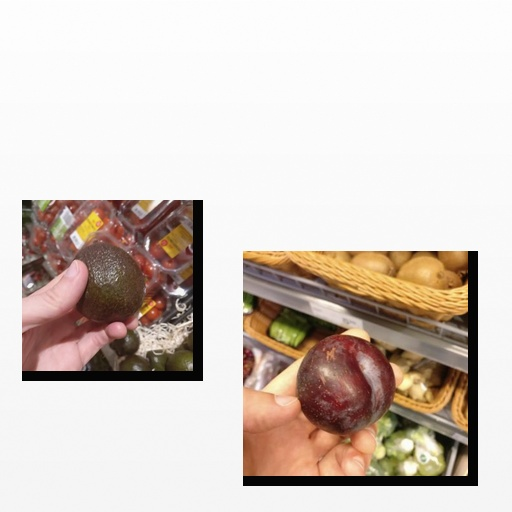
Food items: avocado, plum